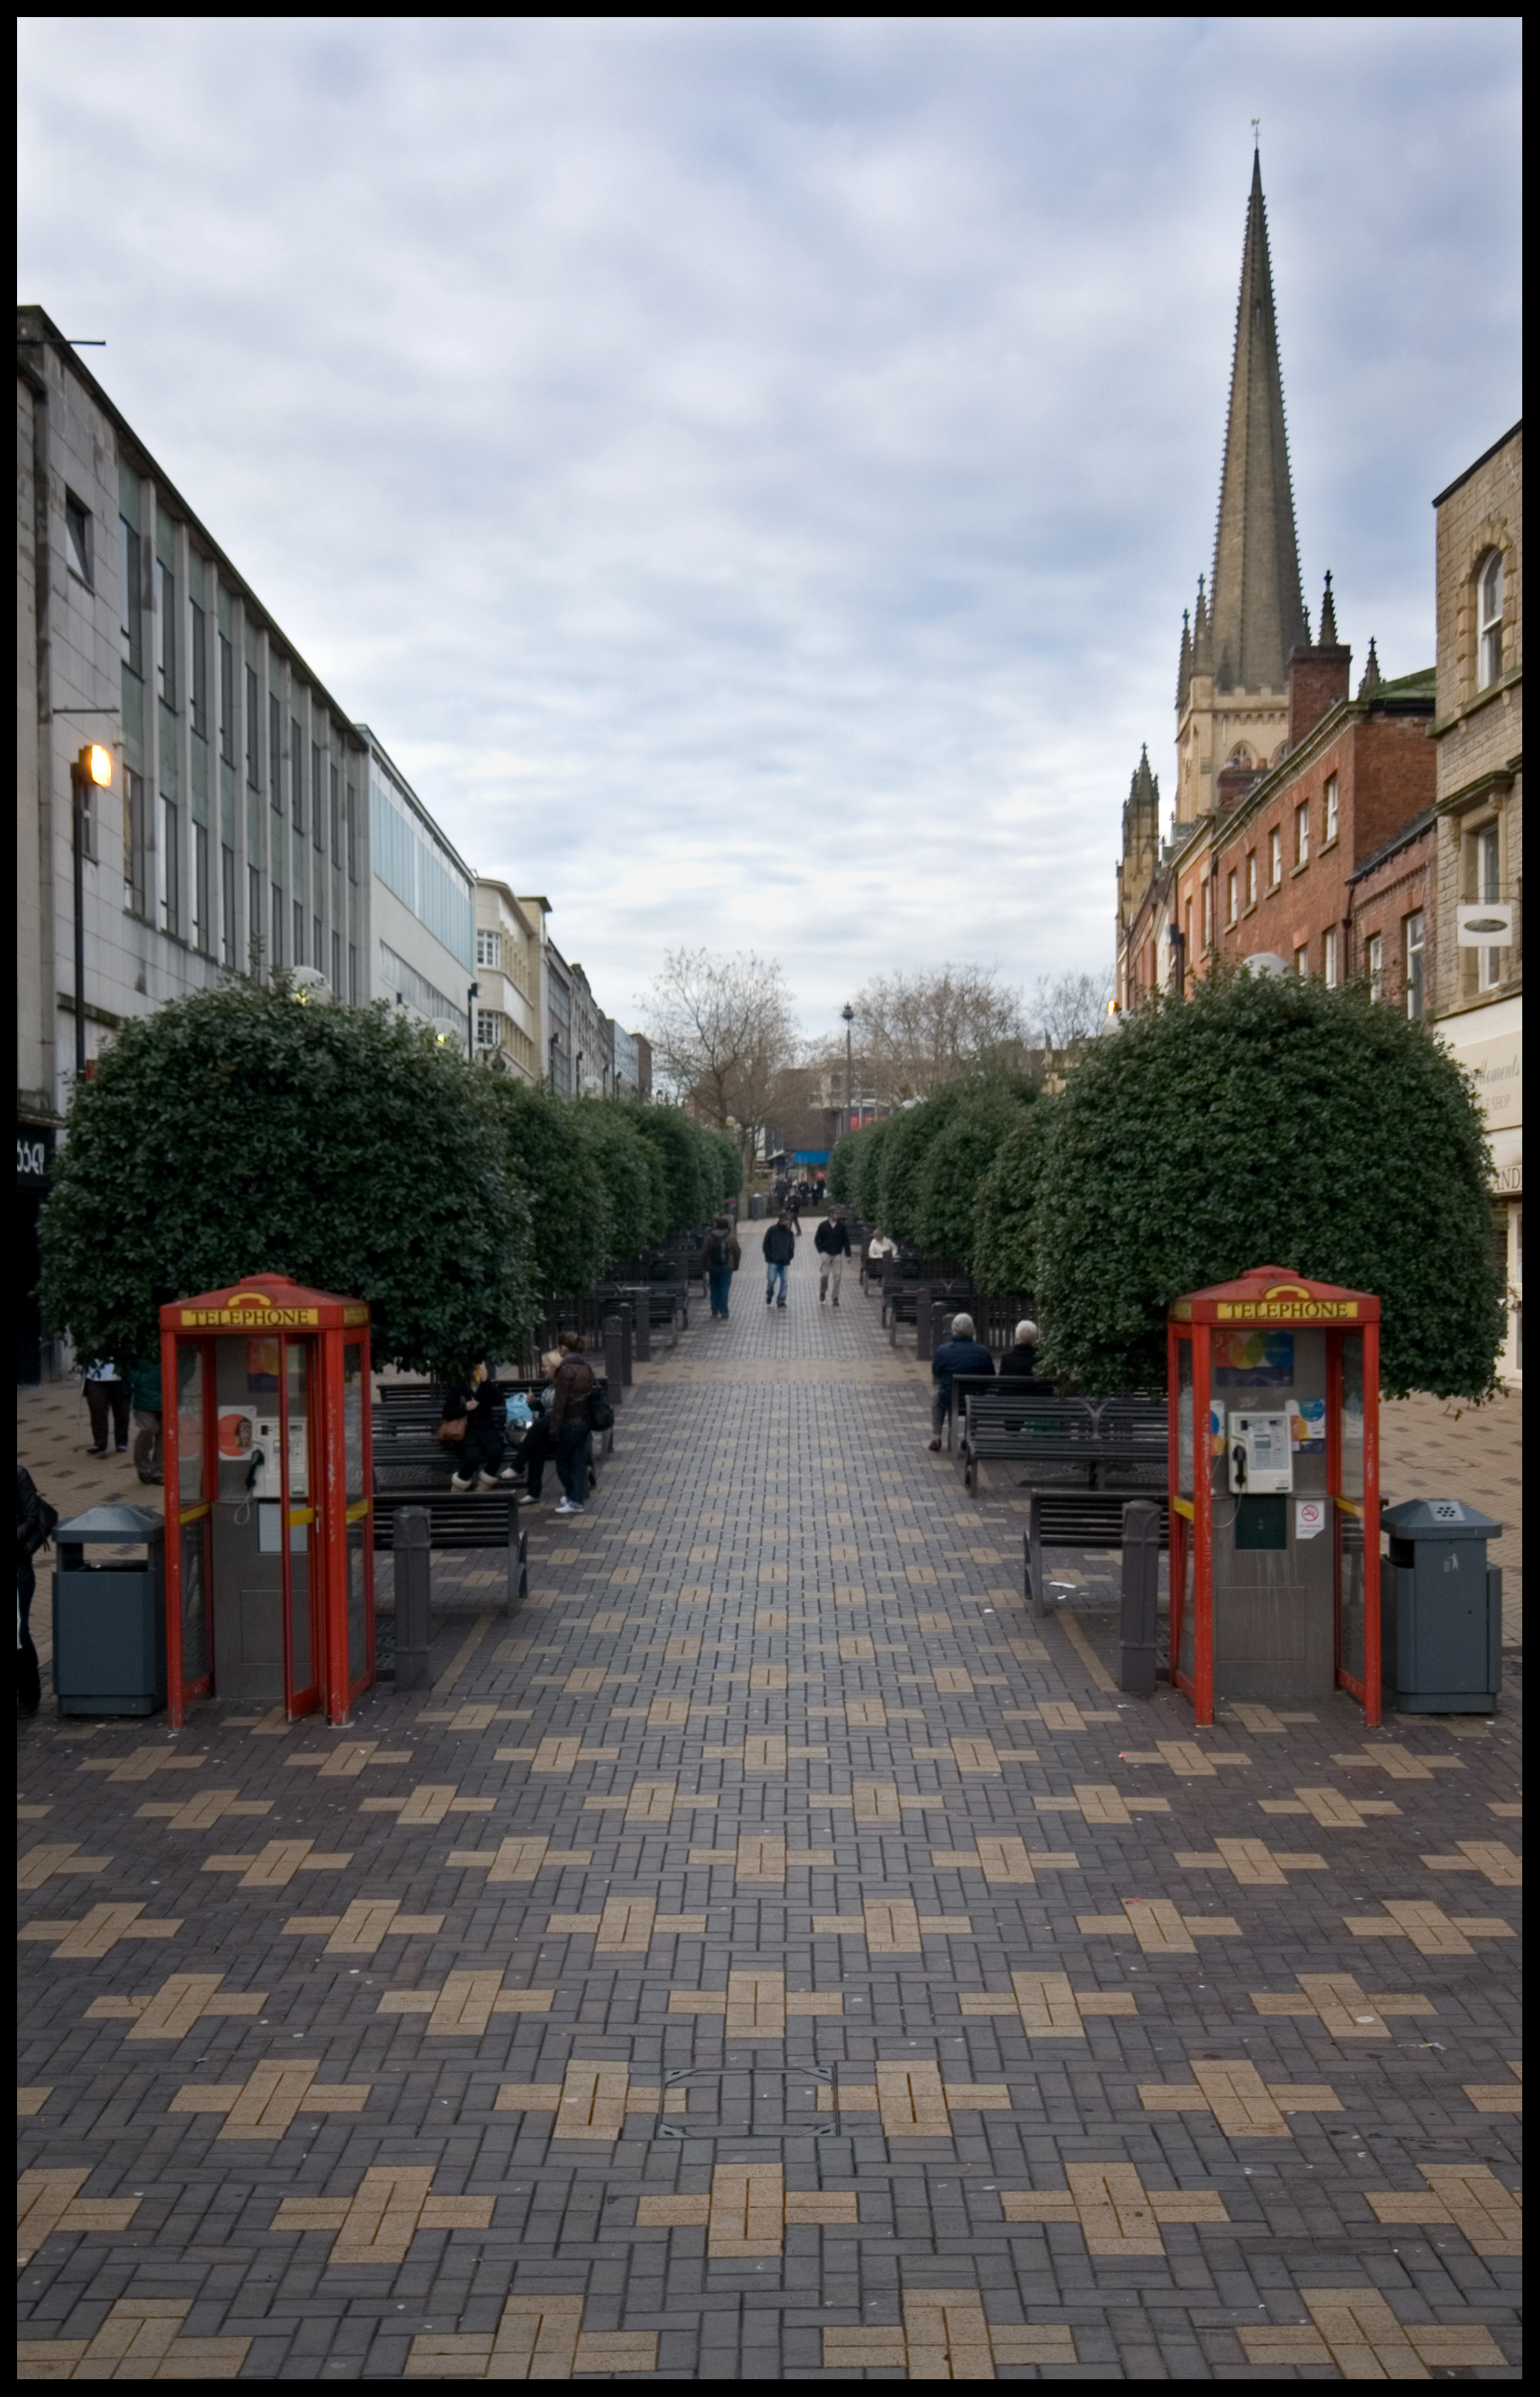
pedestrian, coffee, architecture, road, street, town, city, walkway, cityscape, downtown, plaza, church, cathedral, waterway, public space, town square, wakefield, neighbourhood, urban area, residential area, human settlement